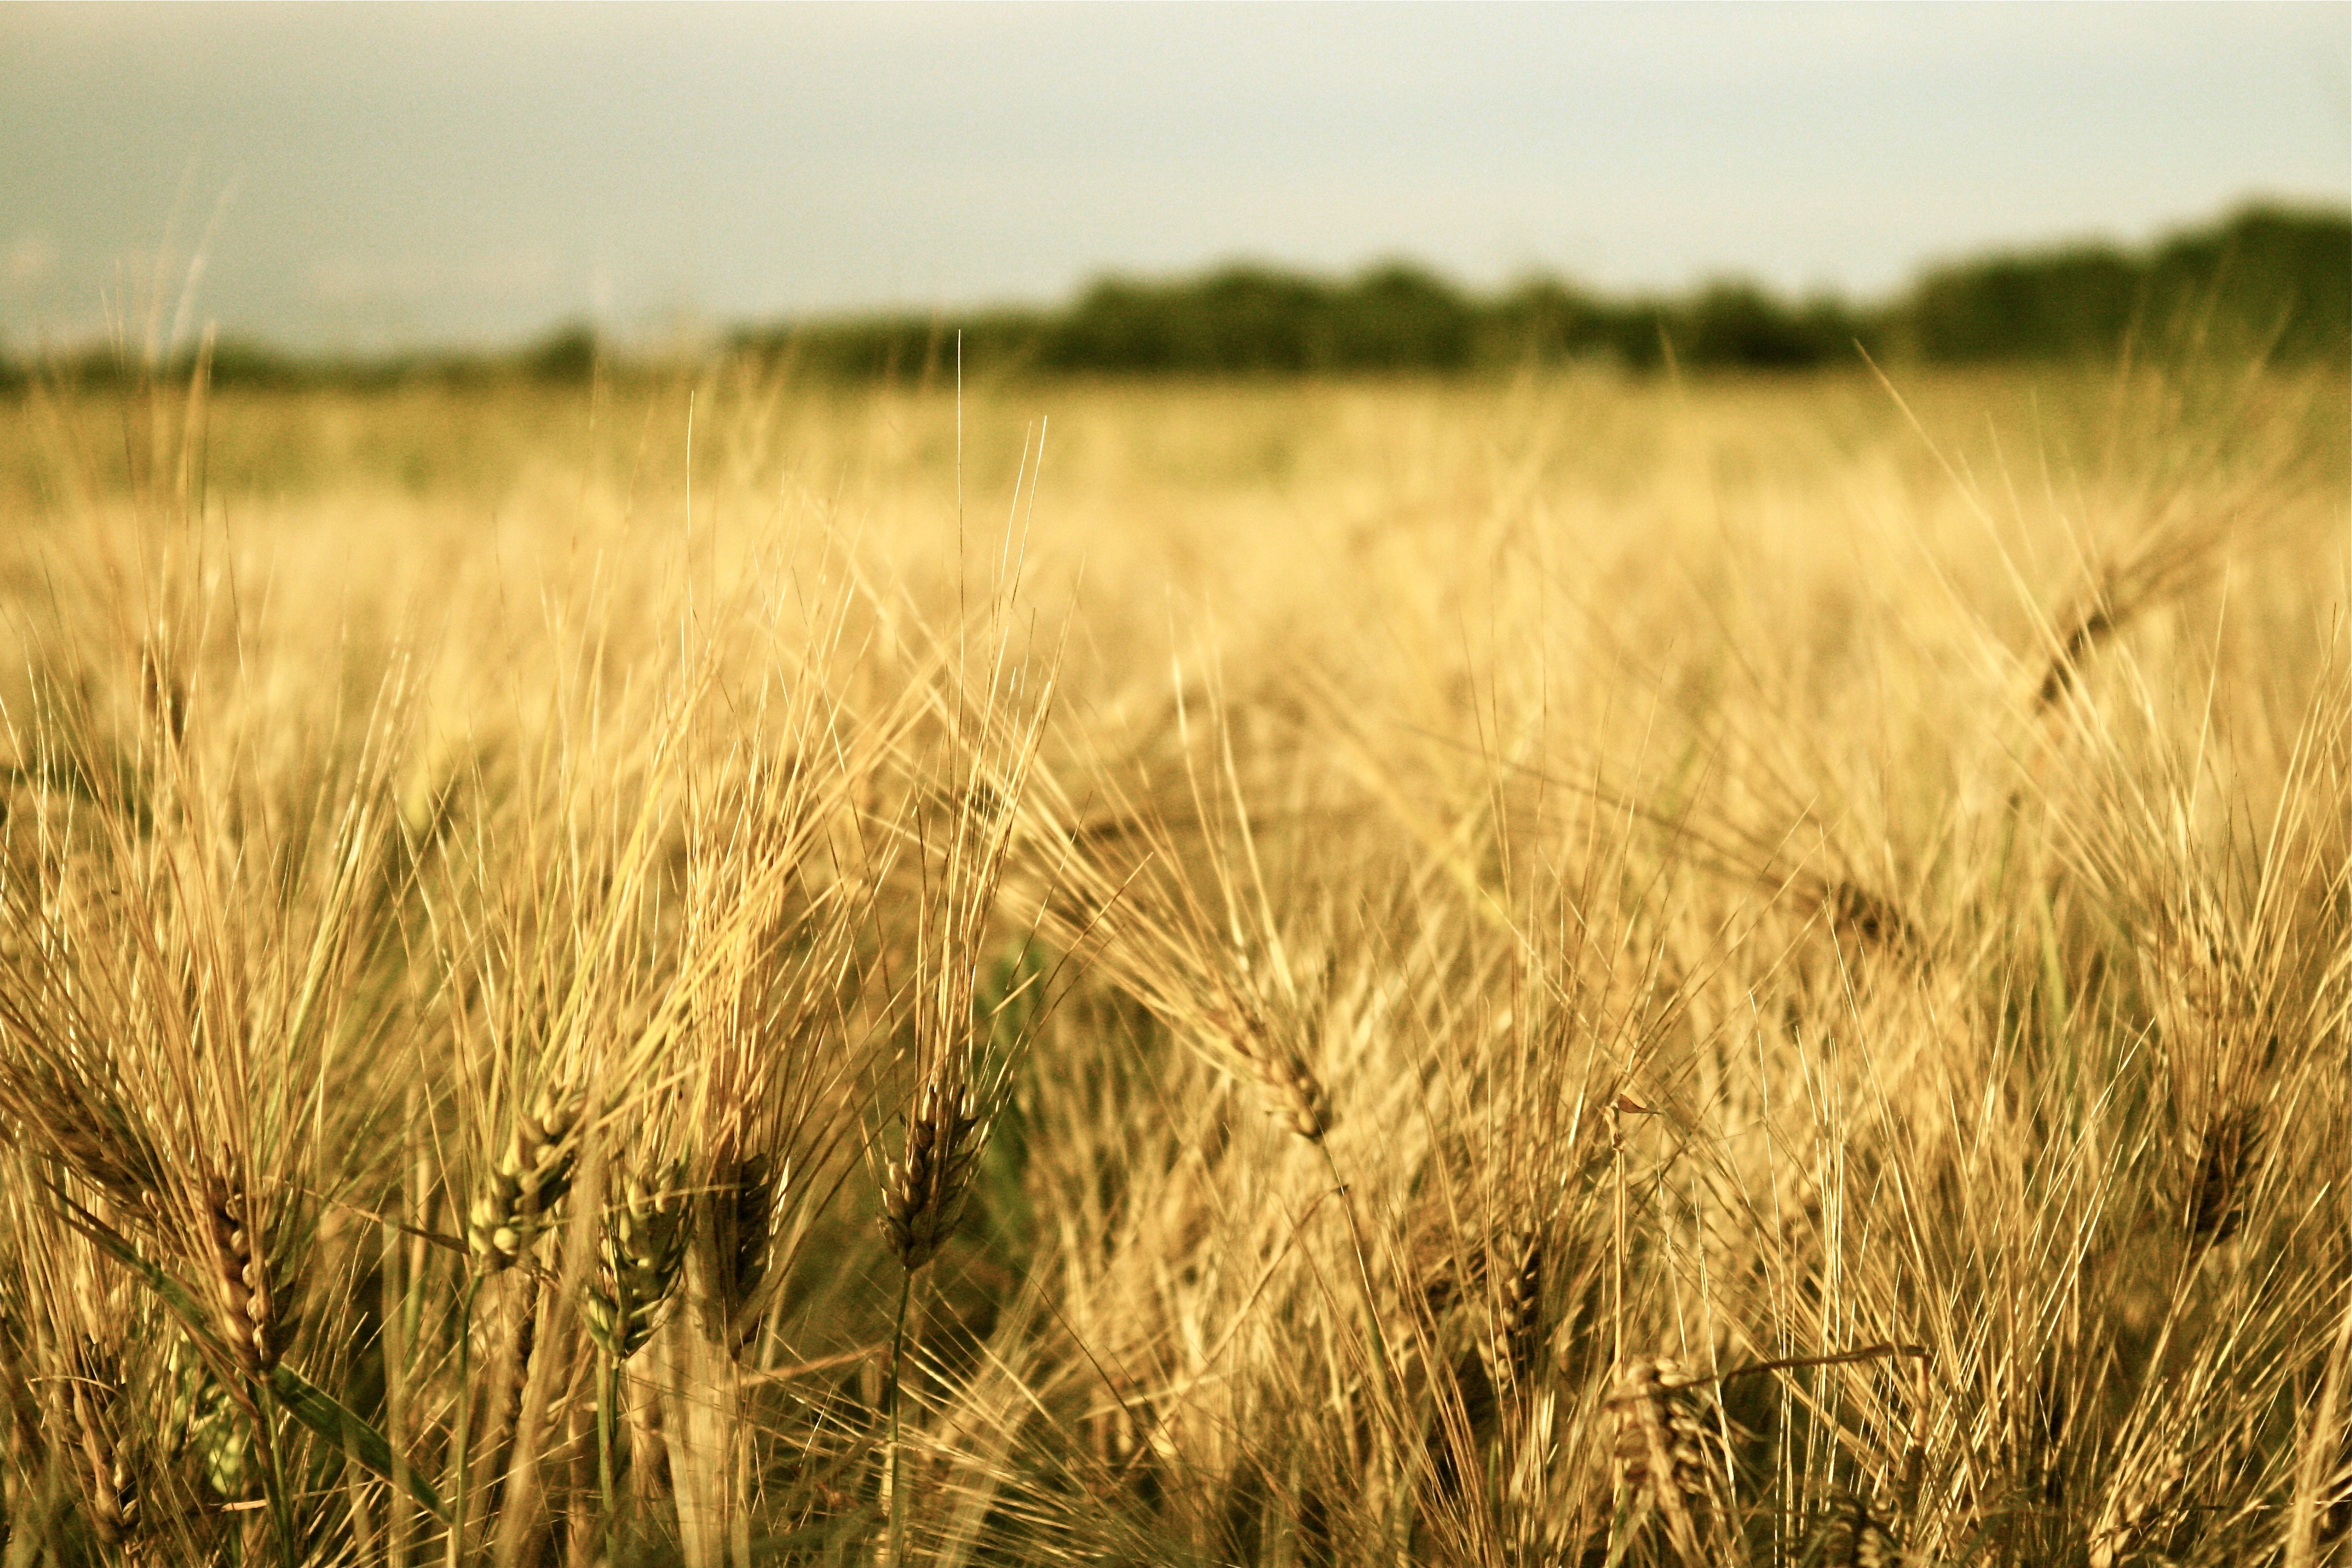
grass, plant, hay, field, meadow, barley, wheat, grain, prairie, food, harvest, crop, autumn, agriculture, plain, grassland, rye, cornfield, cereals, ecosystem, rural area, flowering plant, commodity, barley field, grass family, land plant, phragmites, food grain